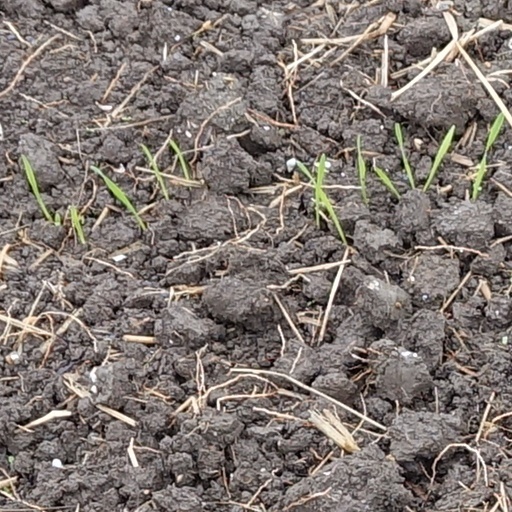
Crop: wheat